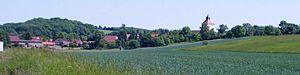
L'Asse est une chaîne de collines située dans le district de Wolfenbüttel au sud-est de la Basse-Saxe (Allemagne). L'altitude moyenne y est de 200 m, avec un point culminant, Remlinger Herse, à 234 m.
Vahlberg est une municipalité allemande du land de Basse-Saxe et de l'arrondissement de Wolfenbüttel. En 2015, elle comptait 752 habitants.